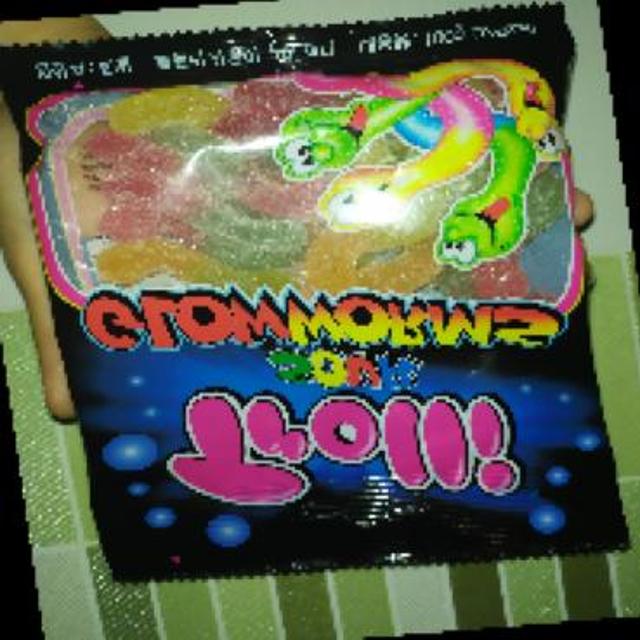
Label: plastics